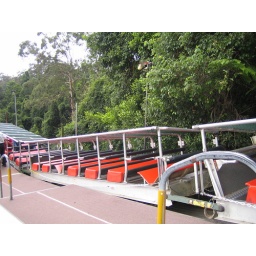
new train at mine in mountains